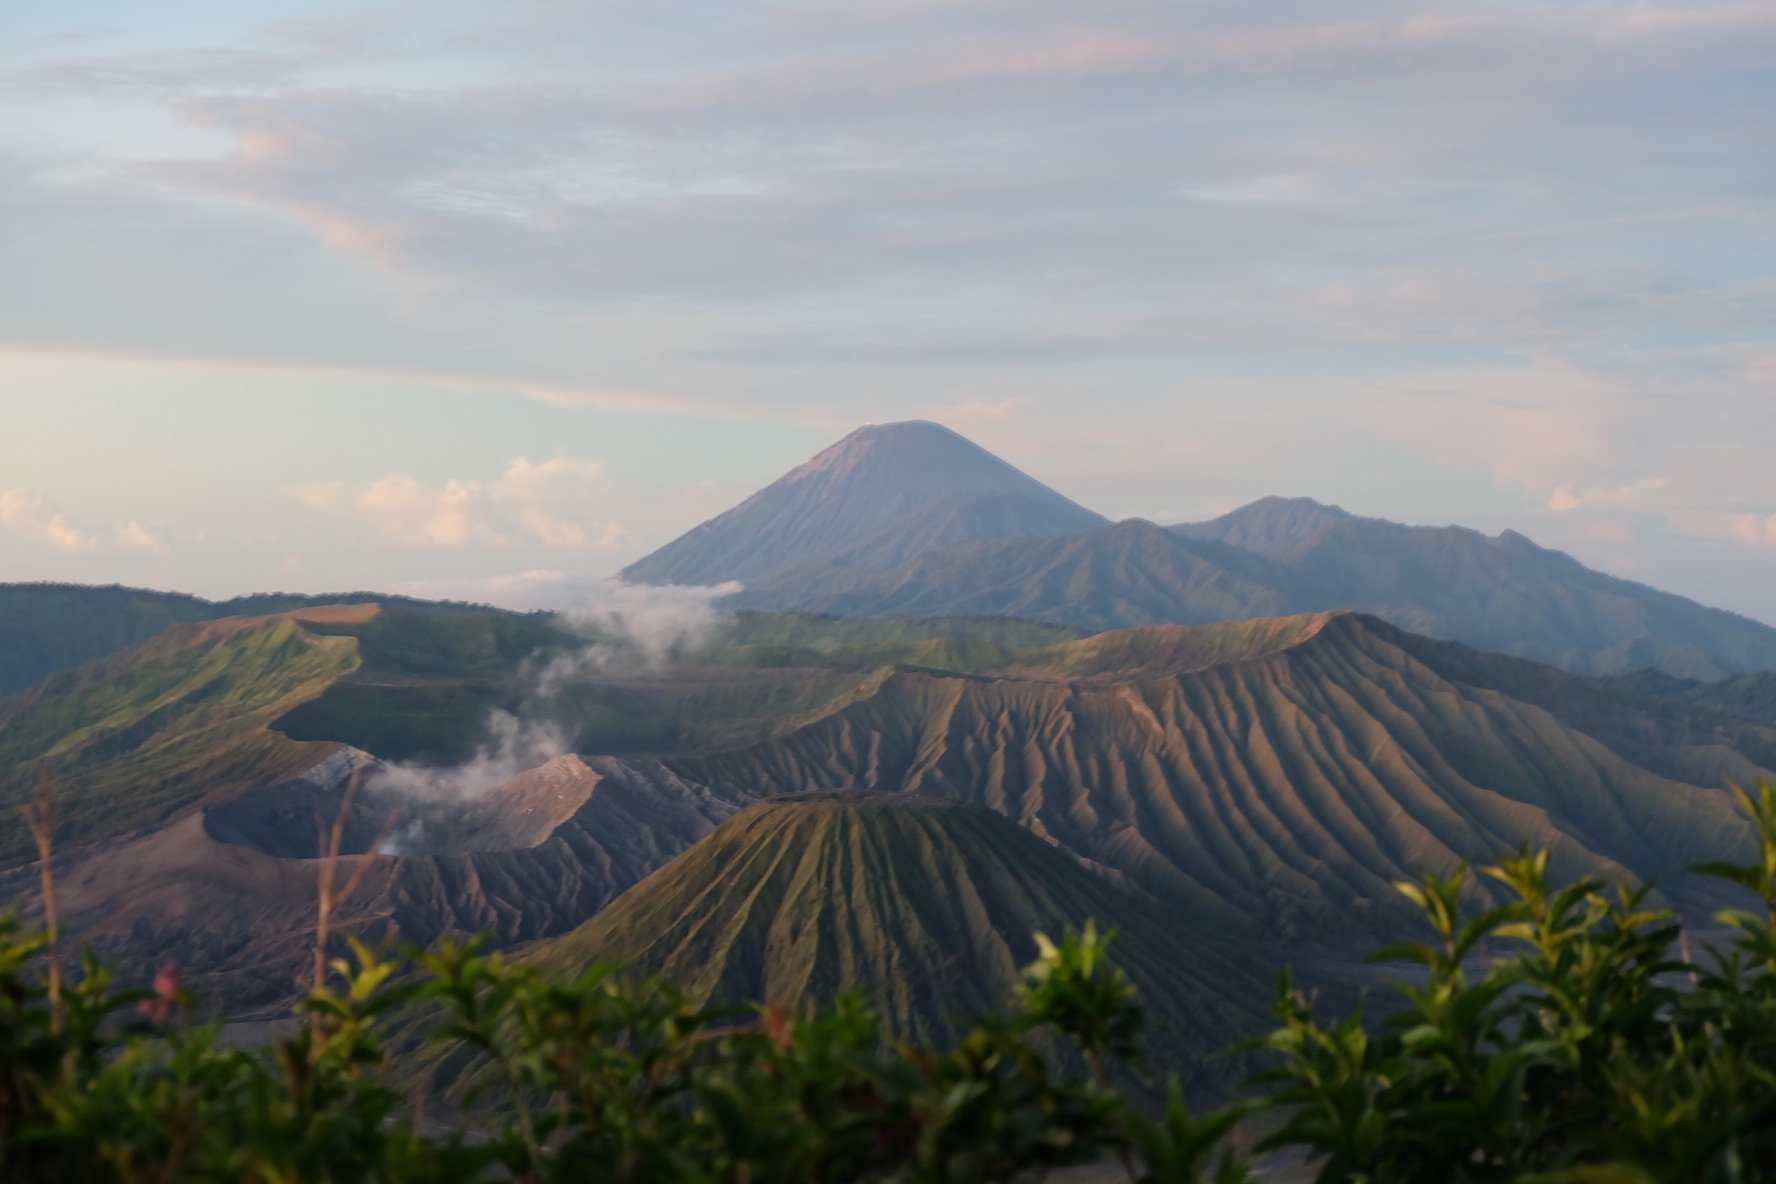
landscape, nature, wilderness, mountain, cloud, field, morning, hill, valley, mountain range, highland, ridge, plain, plateau, fell, landform, geographical feature, atmospheric phenomenon, mountainous landforms